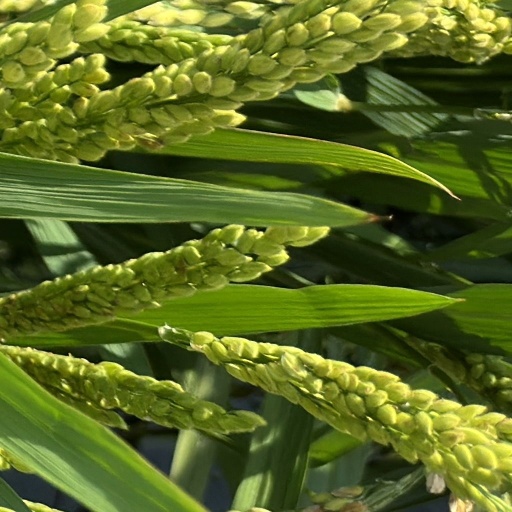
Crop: rice